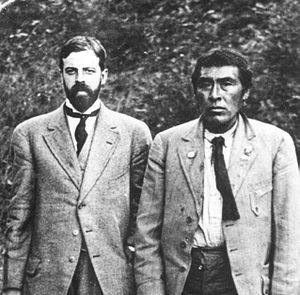
Alfred L. Kroeber
Alfred Louis Kroeber var en af de mest indflydelserige personligheder inden for amerikansk antropologi i første halvdel af 1900-tallet.